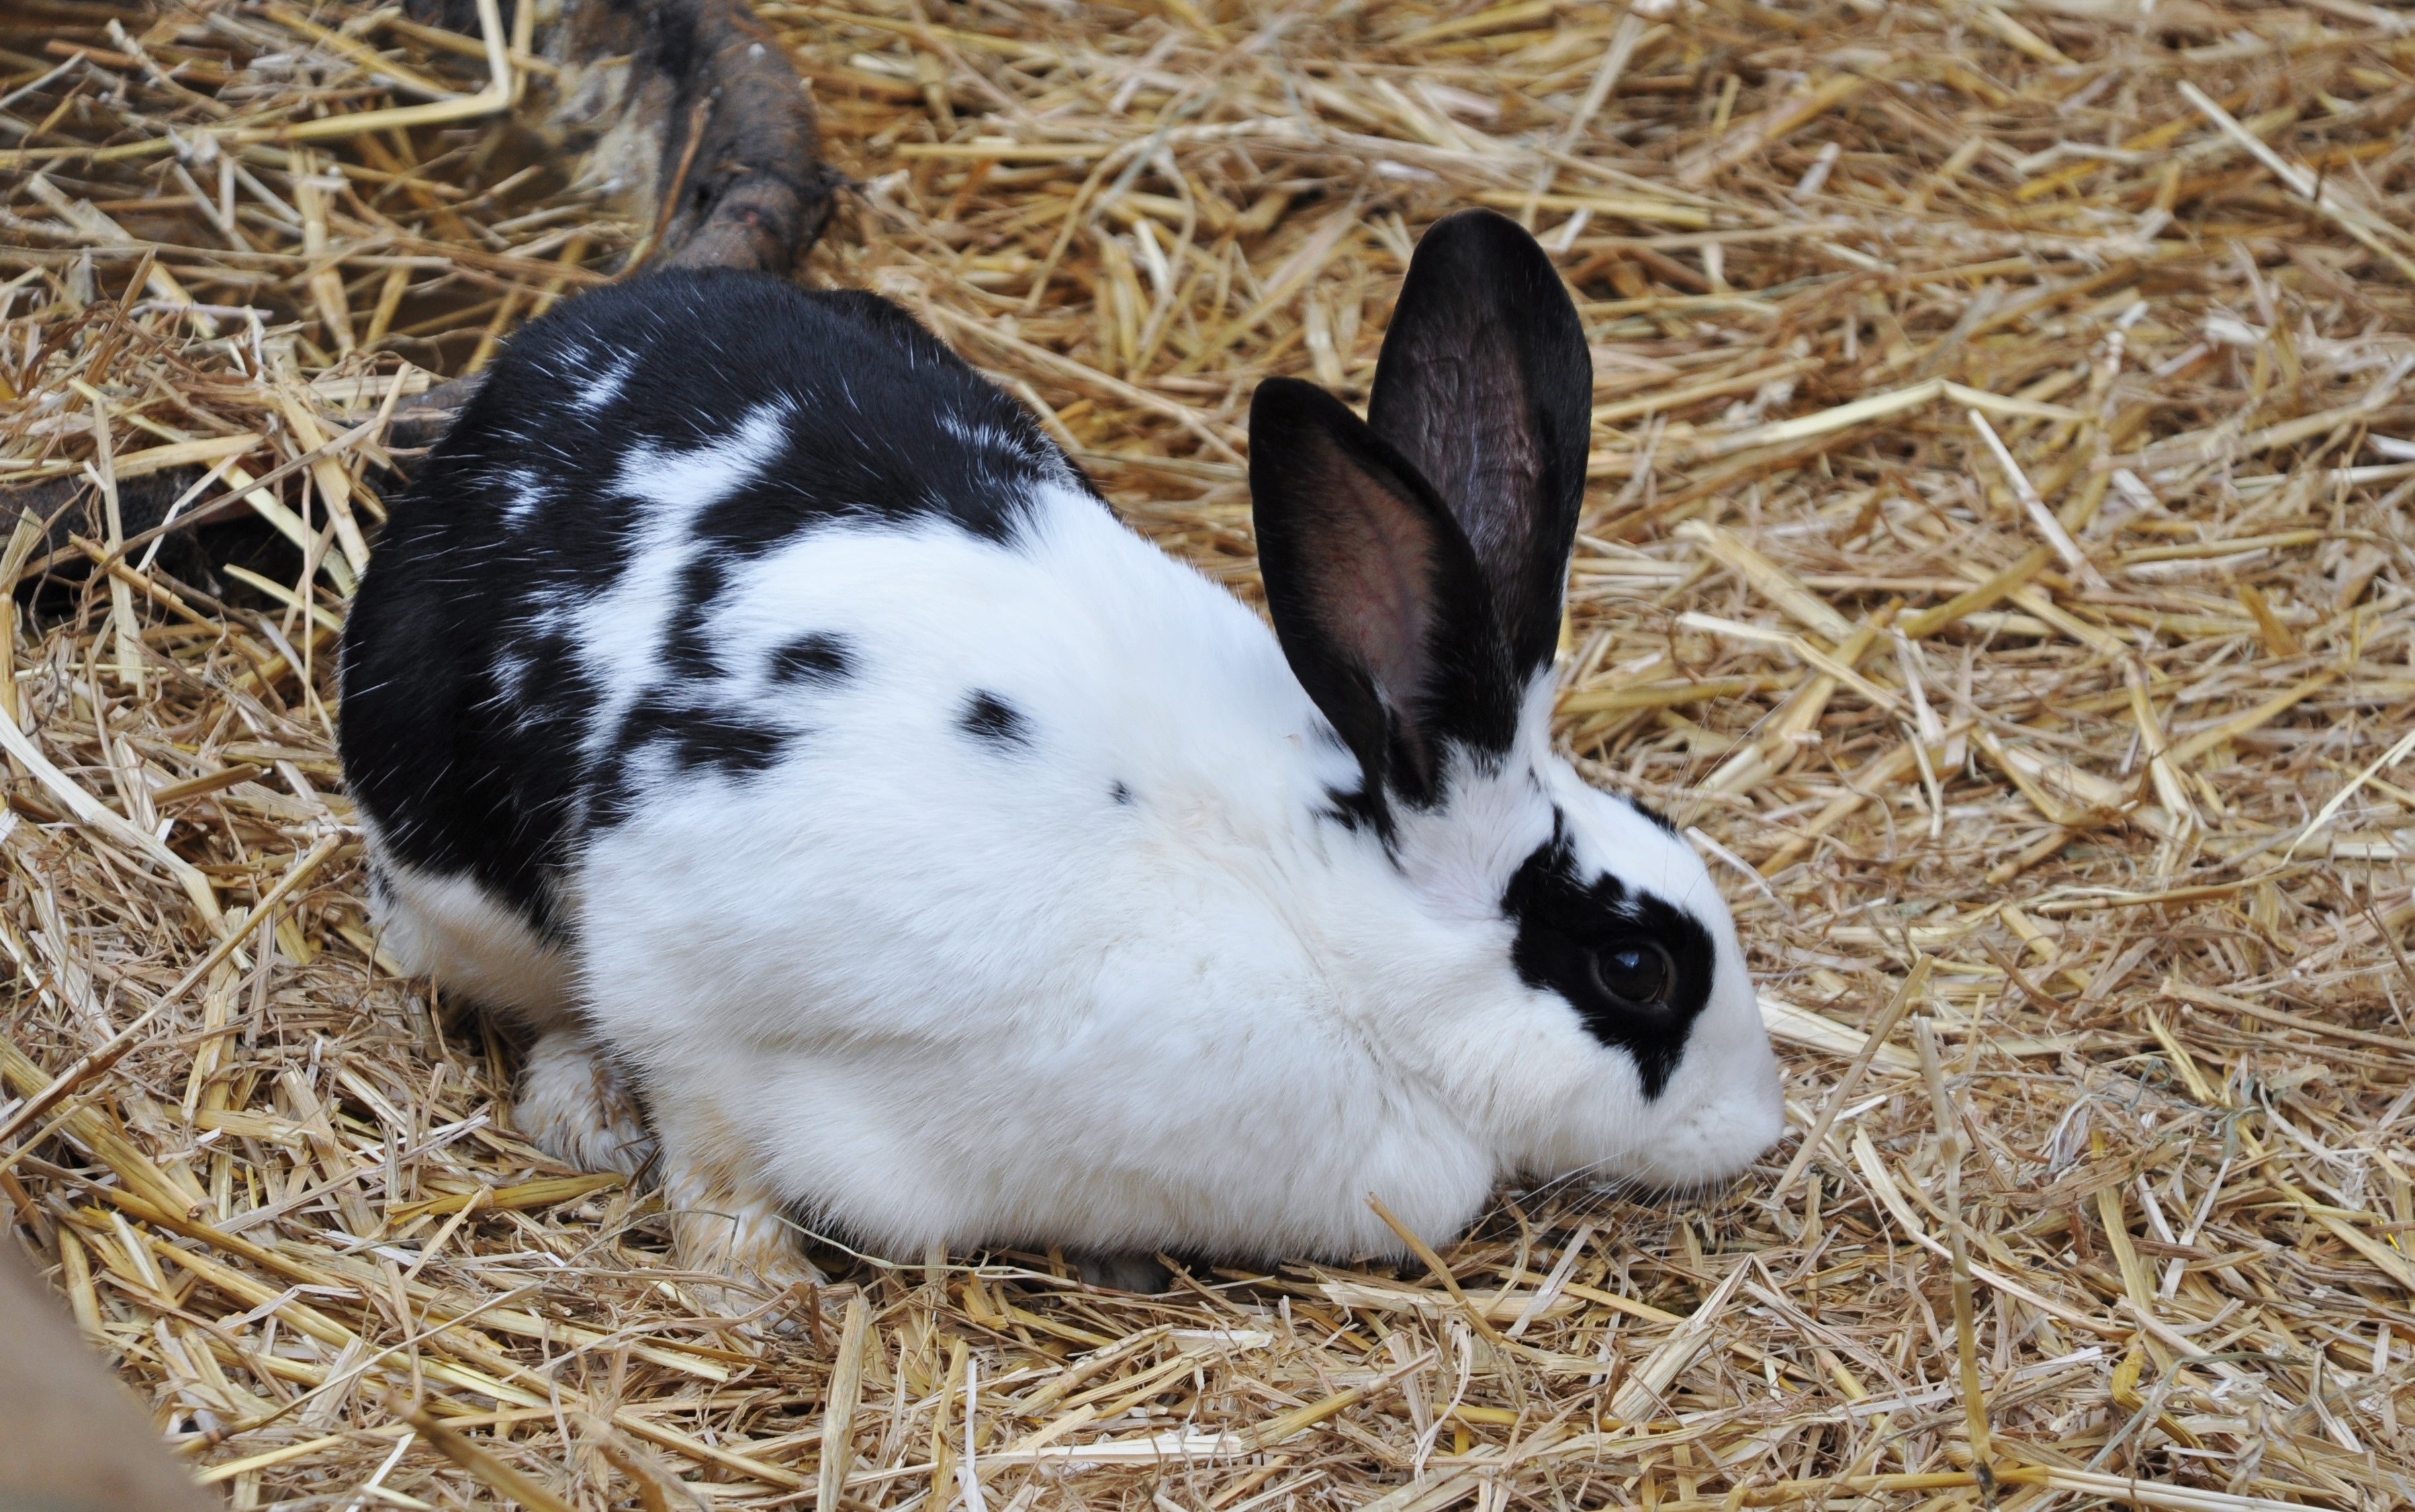
farm, animal, pet, mammal, fauna, rabbit, domestic animal, hare, pets, animals, straw, vertebrate, tenderness, the farm animal, domestic rabbit, rabbit butterfly, celebrates medieval gisors, gisors, rabits and hares